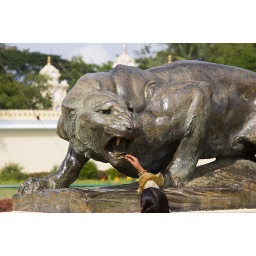
Little Indian girl touching a bronze statue of a growling tiger or lion in the grounds of Mysore Palace